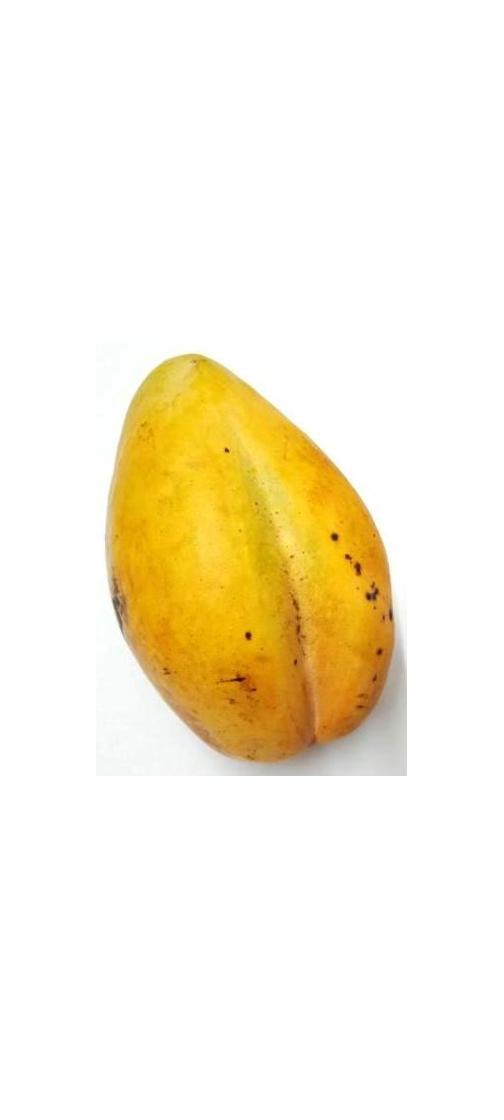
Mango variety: Bari-11